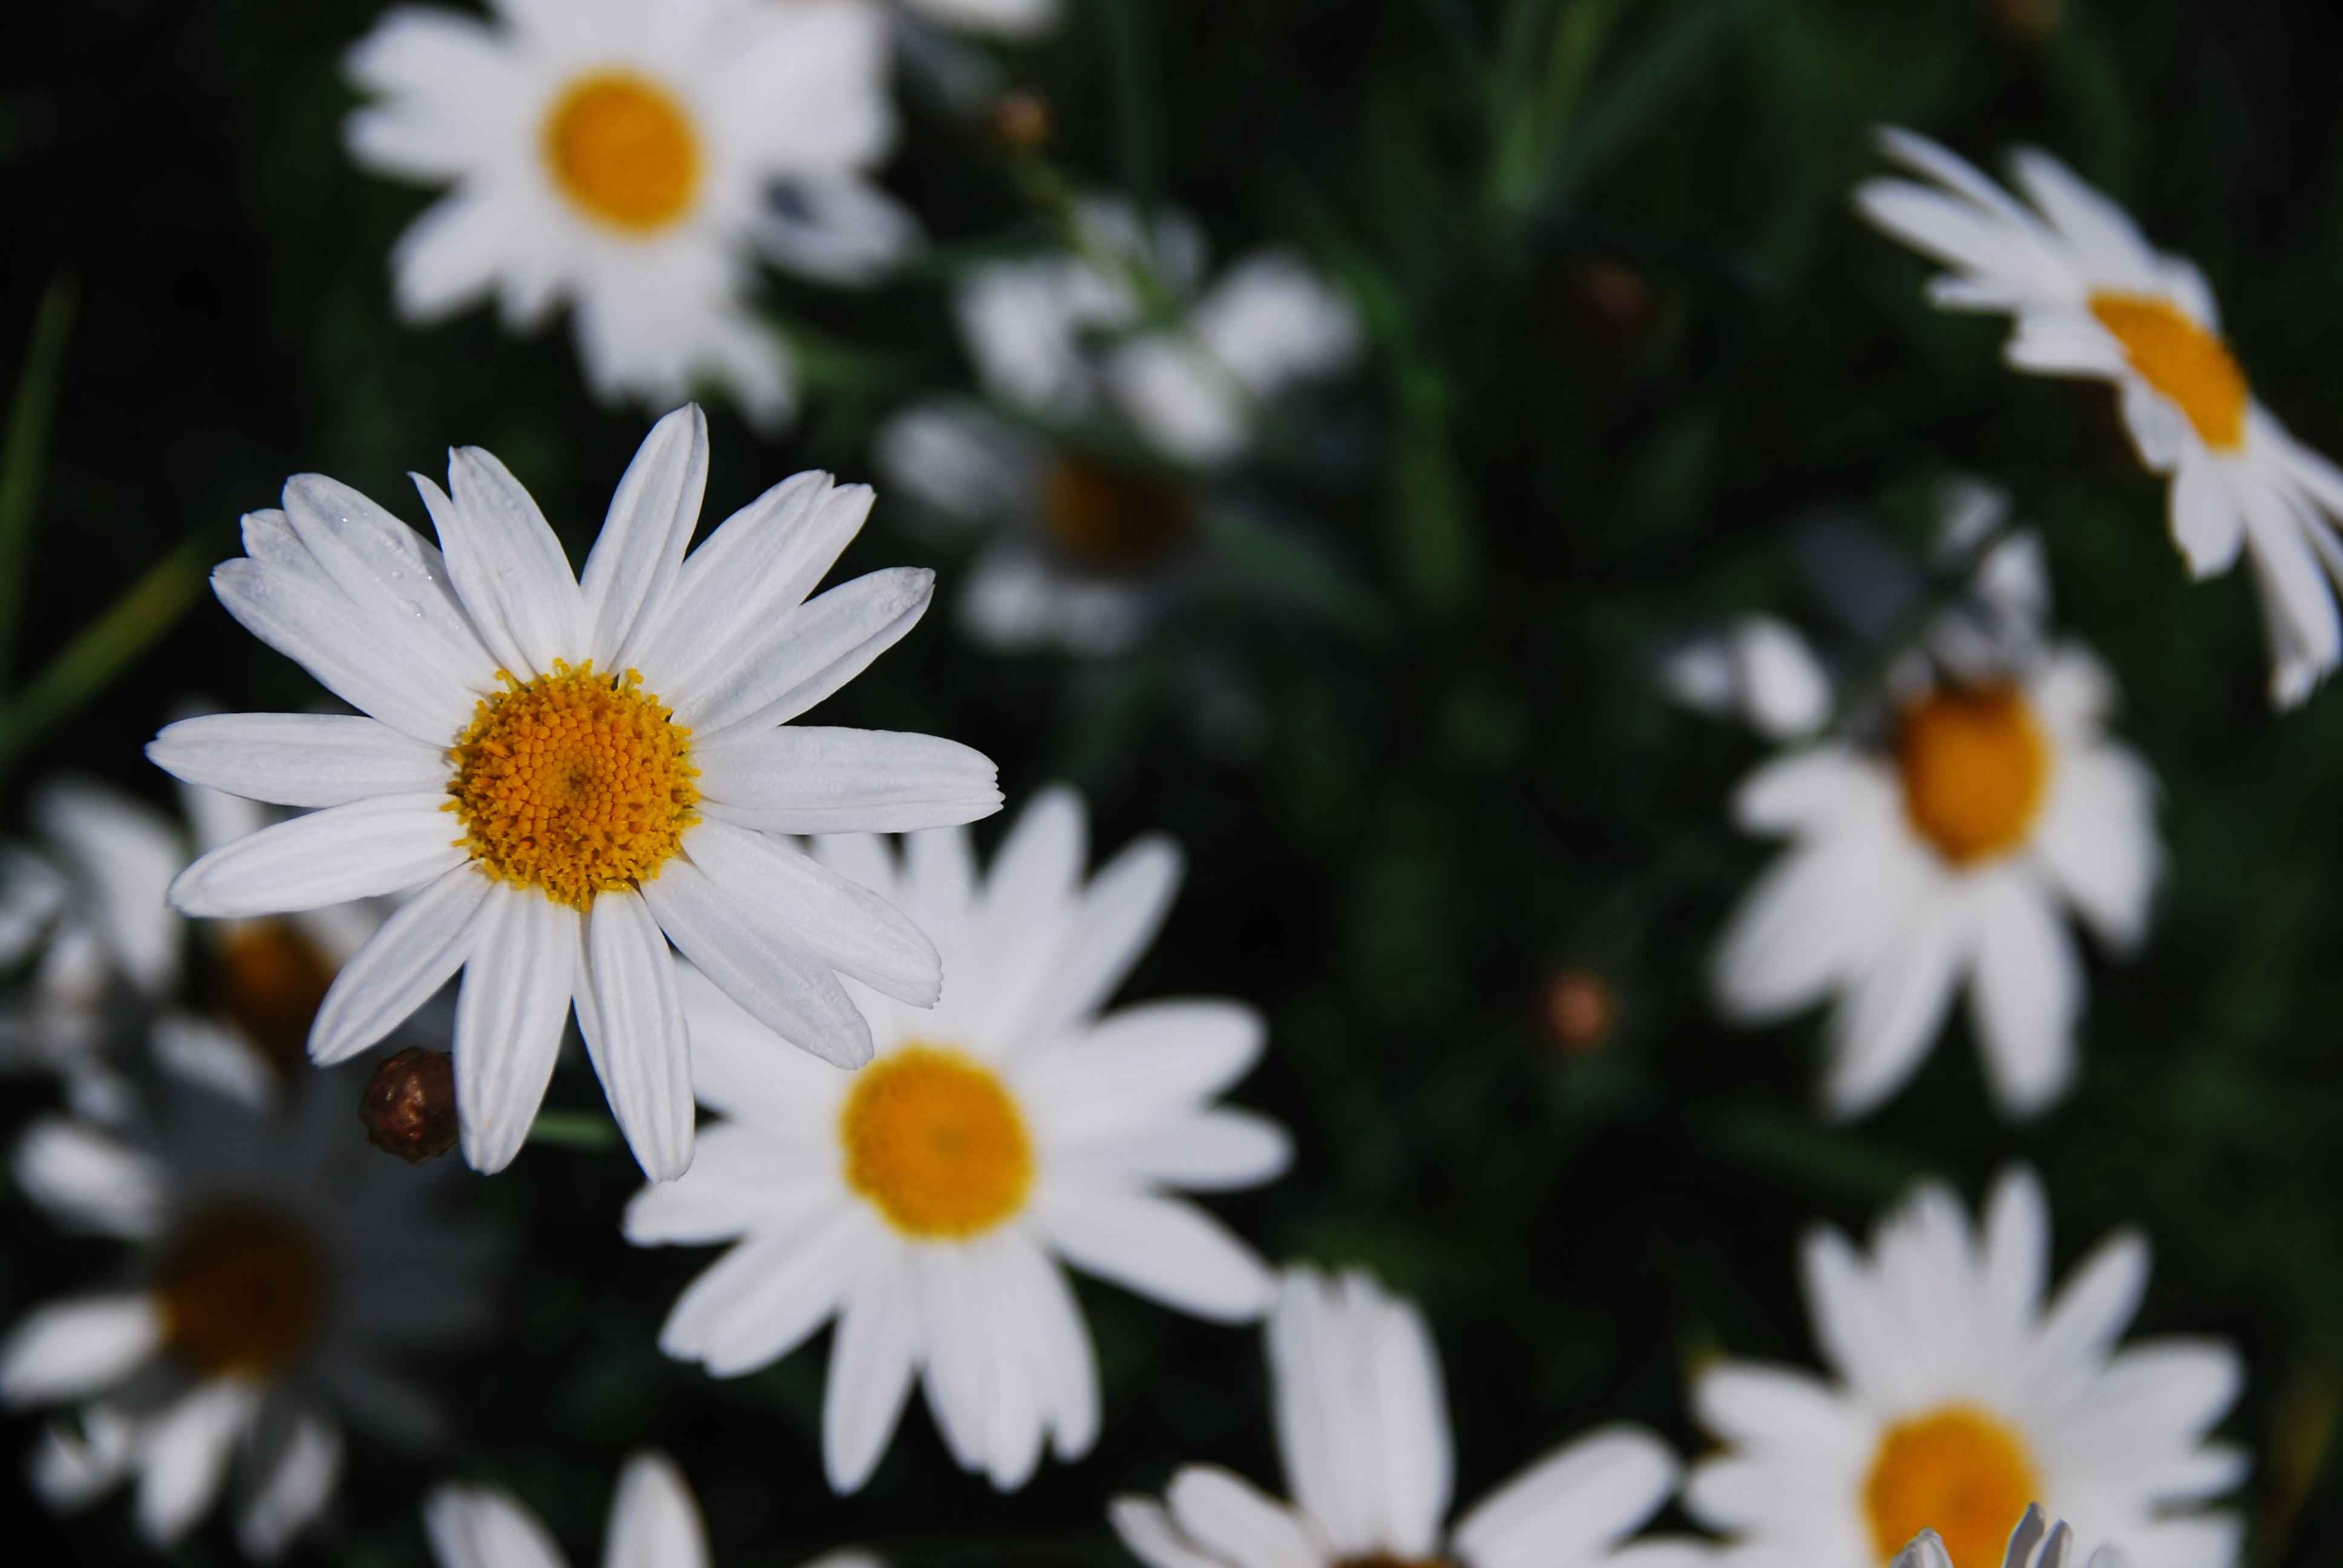
nature, blossom, plant, white, flower, petal, floral, daisy, spring, herb, natural, botany, flora, wildflower, macro photography, flowering plant, daisy family, oxeye daisy, annual plant, land plant, chamaemelum nobile, marguerite daisy, chrysanths